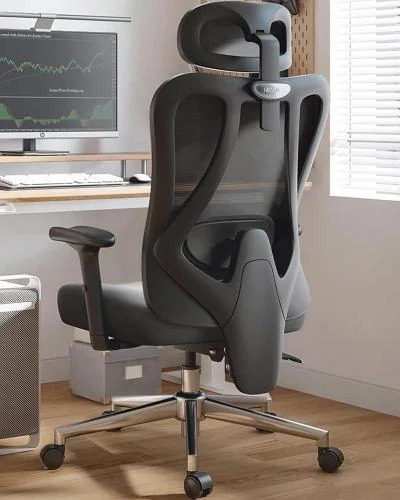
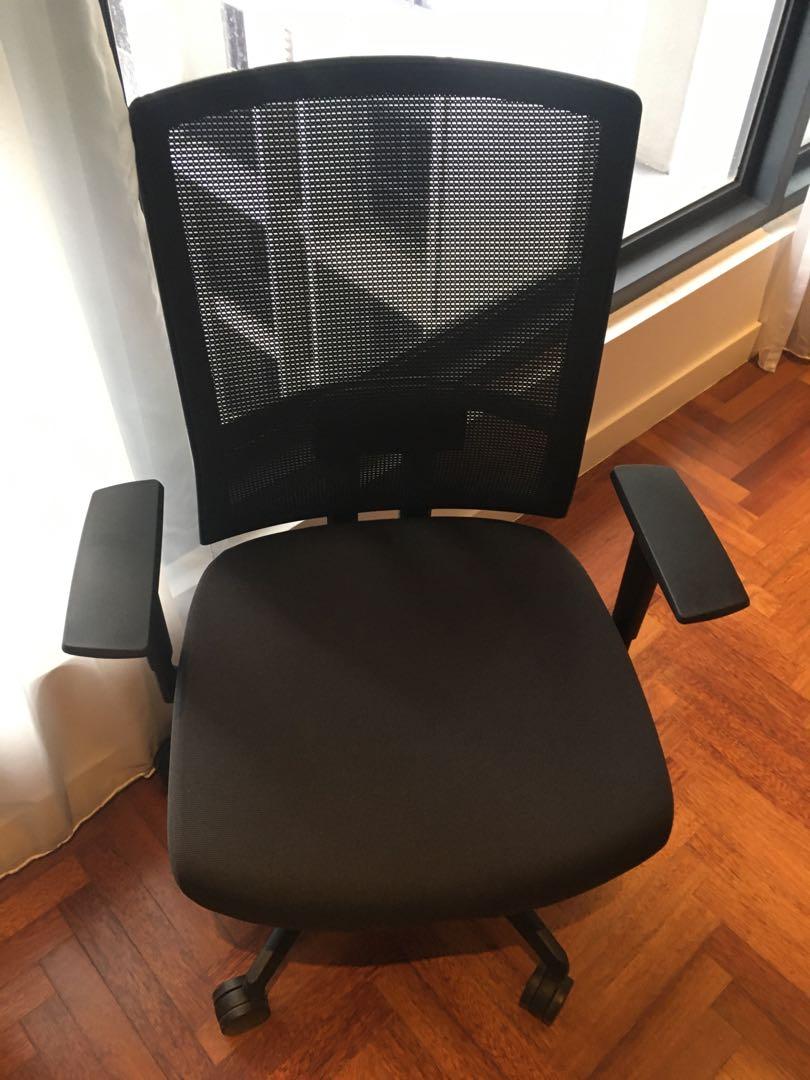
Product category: items_chair
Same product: no